UberStudent

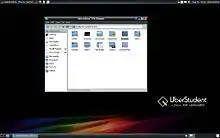
UberStudent 2.0 pre-release screenshot.

According to Ewen, "UberStudent dubbed each of its major releases after a famous historical thinker," a practice he described as "only fitting" in light of UberStudent's educational mission. The thinkers were Greek and Roman. UberStudent's version 0.9, the first beta, was released on 15 January 2010 and named after Thales. Version 1.0, released on 15 July 2010, was named after Cicero. 1.0 also had a brief pre-release edition, once inadvertently reviewed as the release edition. UberStudent 1.0 Cicero Lightweight Edition was released on 4 September 2010 and inherited the name Cicero from the full edition. UberStudent 2.0 was dubbed "Plato," UberStudent 3.0 was dubbed "Aristotle," and the 4.0 release "Socrates." The last release, 4.3, was dubbed "Heraclitus."